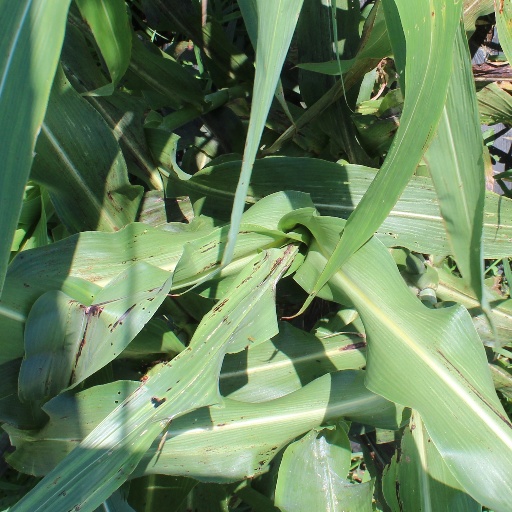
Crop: sorghum